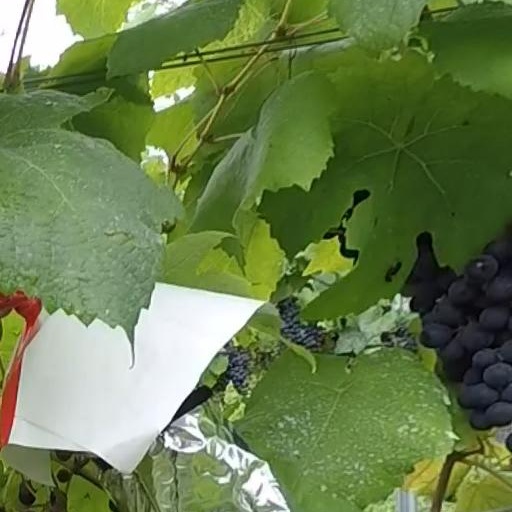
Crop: grape